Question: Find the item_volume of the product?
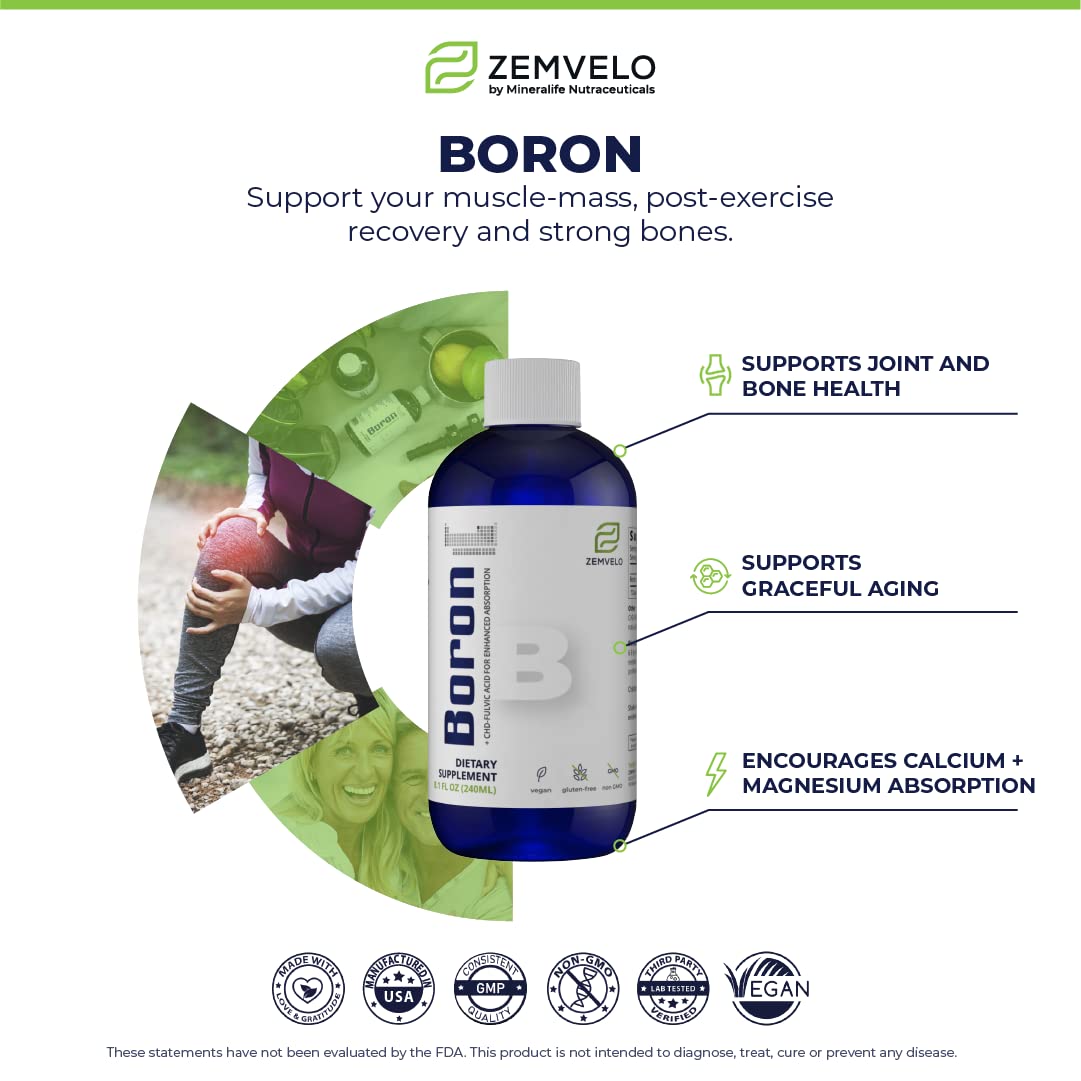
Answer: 11.0 fluid ounce